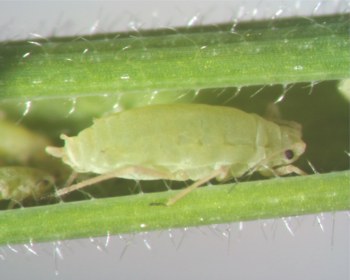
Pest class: russian_wheat_aphid